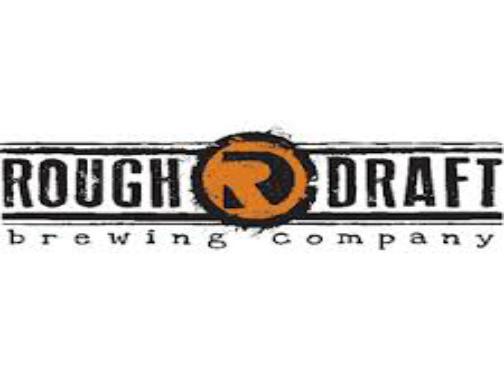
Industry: Others